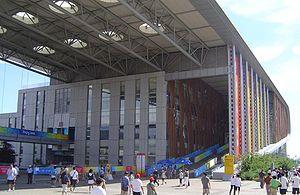
Un stand de tir est un espace aménagé pour tirer en toute sécurité avec une arme à feu ou une arme à air comprimé, généralement sur des cibles fixes. Il est utilisé pour l'entraînement dans le cas des forces armées et de police, ou pour la pratique du tir de loisir et sportif.